Shelter (2010 film)

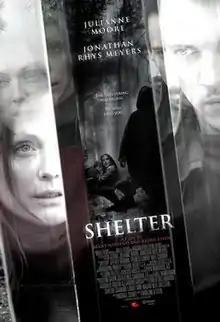
Theatrical Release Poster

Shelter is a 2010 American supernatural horror thriller film film co-directed by Swedish filmmakers Måns Mårlind and Björn Stein, written by British screenwriter Michael Cooney, and starring Julianne Moore and Jonathan Rhys Meyers. The film was released as 6 Souls in the United States on March 1, 2014, for video on demand, followed by a limited theatrical release on April 5, 2014.